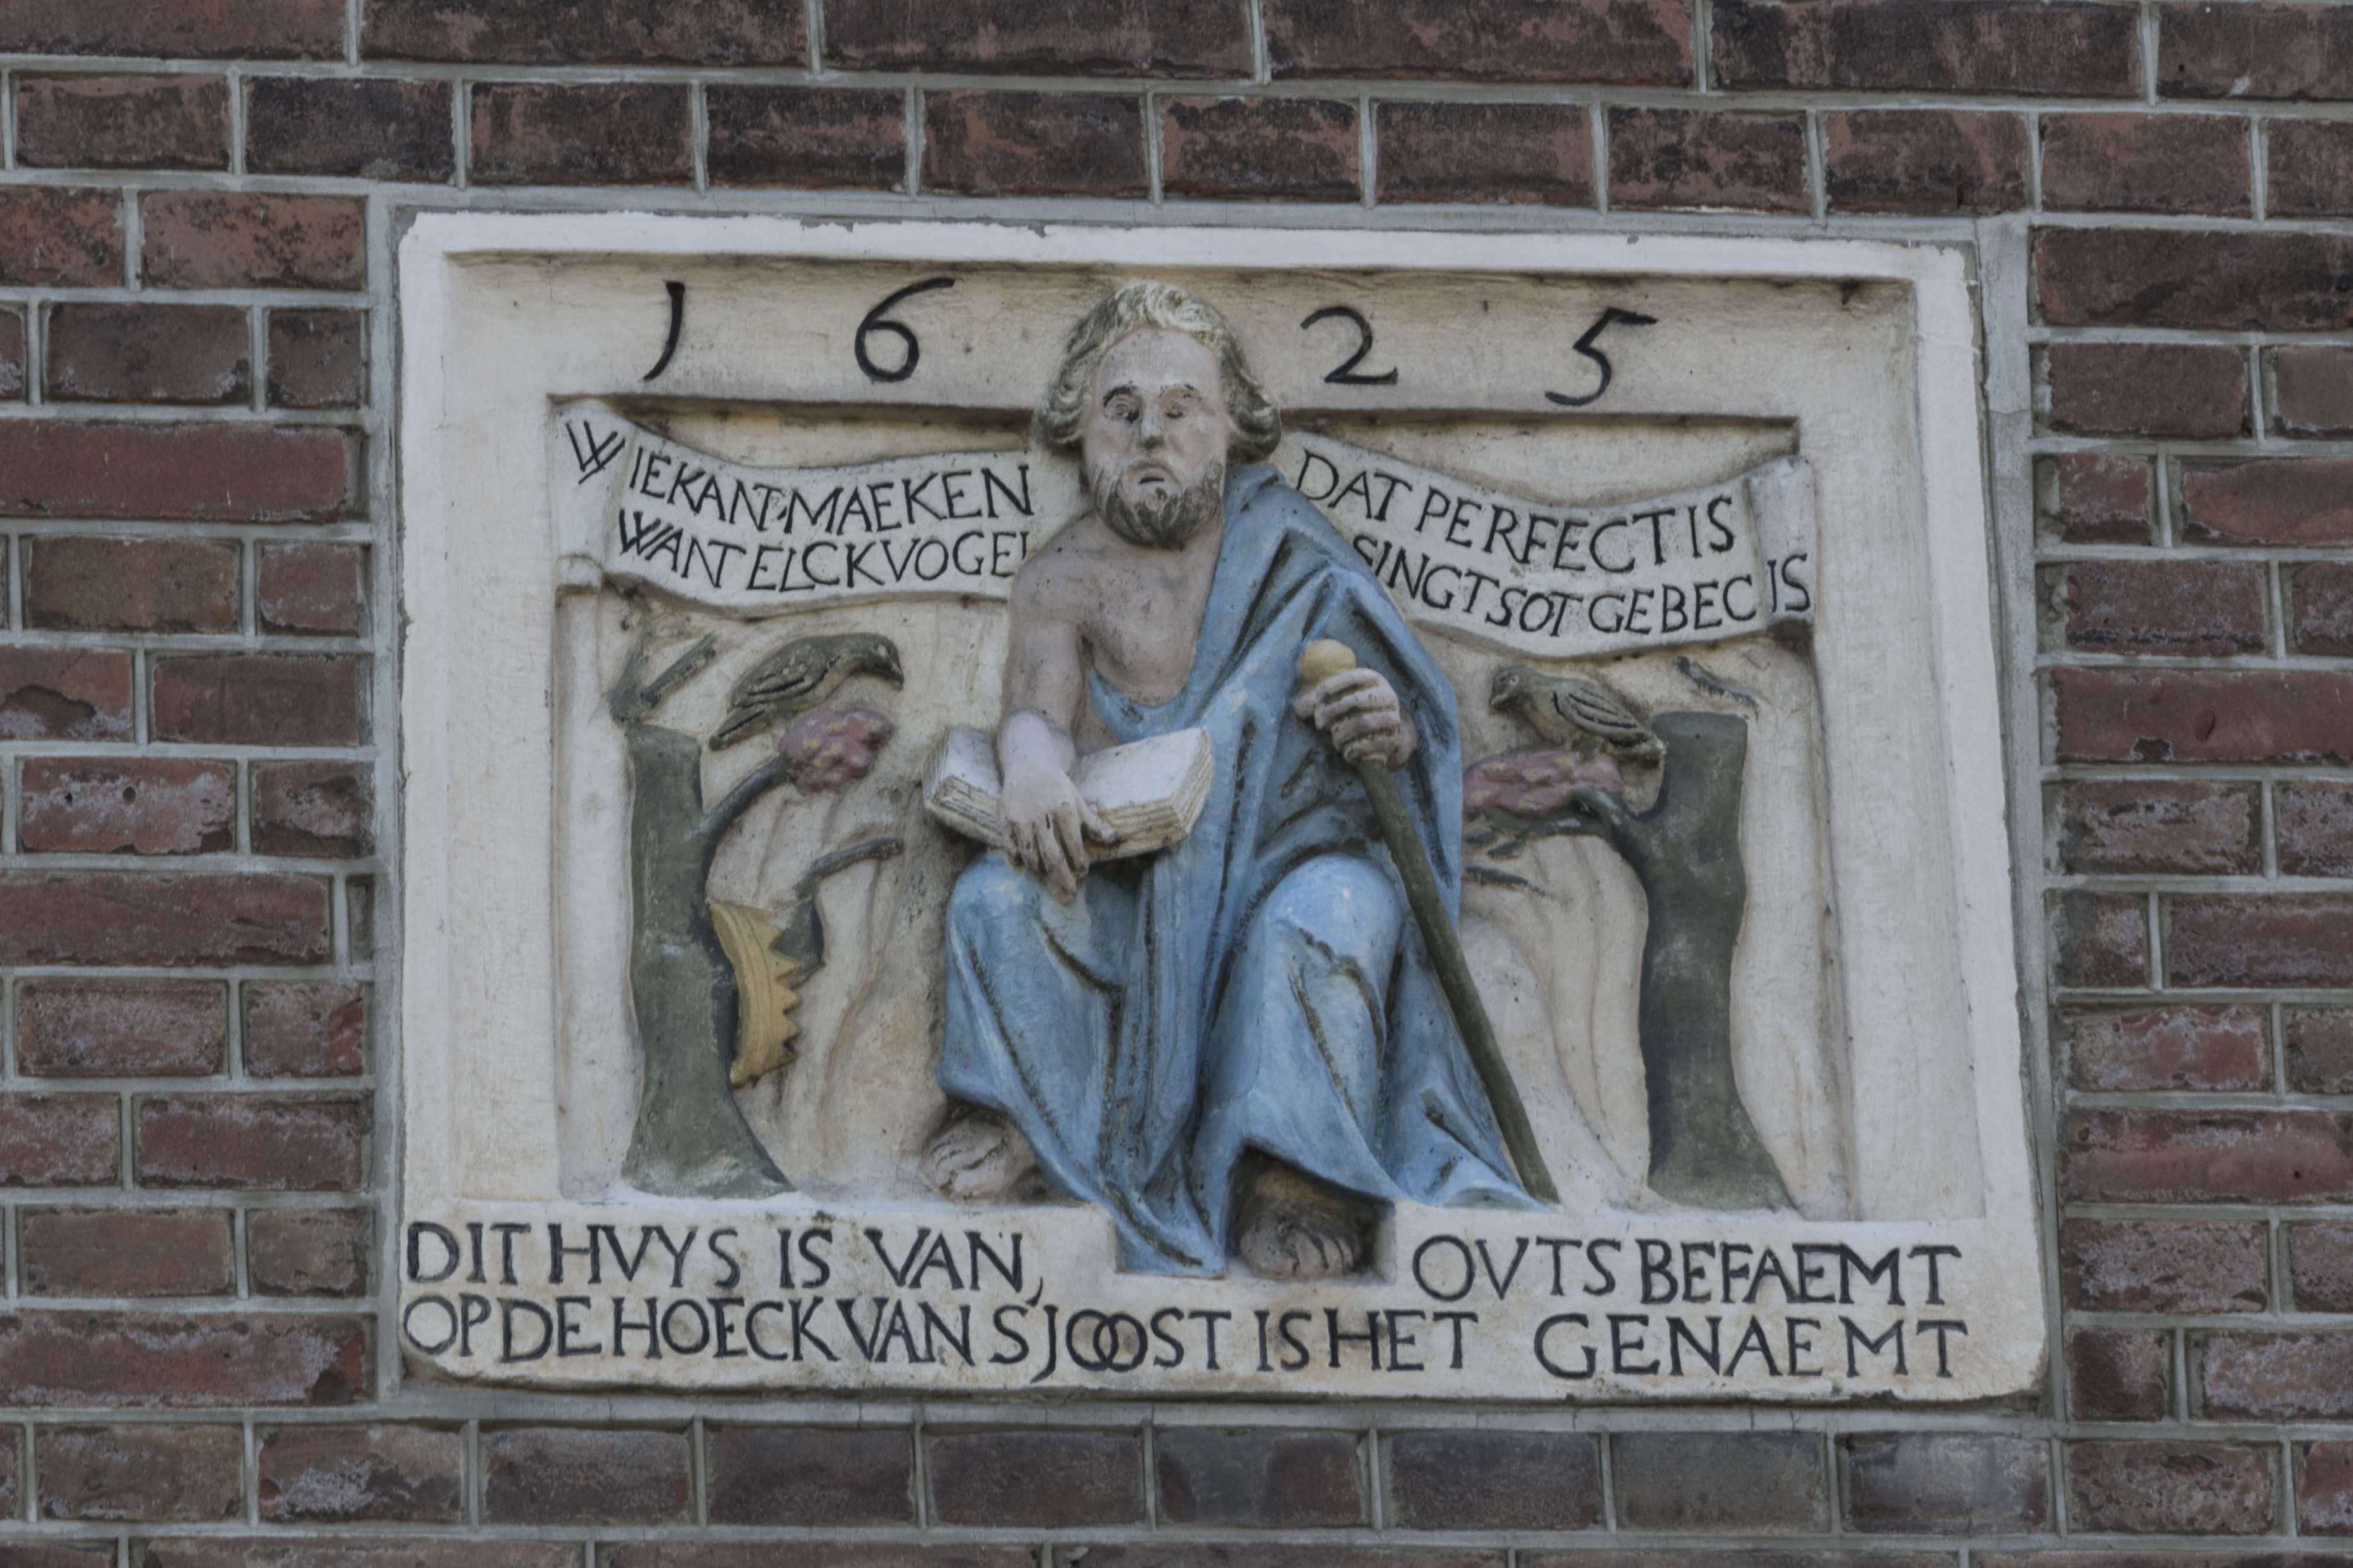
outdoor, architecture, photography, van, building, urban, monument, photo, statue, nikon, historic, art, holland, nederland, netherlands, dutch, outdoorphotography, picture, photograph, fotos, foto, fotografie, urbanphotography, geheugen, paulvandevelde, pdvandevelde, padagudaloma, landschapsfotografie, dordrecht, stadsfotografie, nederlandinfotos, historisch, stadswandeling, architectuur, pvdvfotografie, pdvandeveldedordrecht, diep, rondjedordt, dedordtevaer, dutchphotography, nederlandsefotografie, dutchphotogaraphy, totallydutch, fotografienederland, hollandsefotografie, fotografieholland, dordtmonumenteel, fotosdordrecht, fotosvandordrecht, stonetablet, erfgoedcentrumdiep, gevelsteen, facingbrick, openmonumentendag, fotovandeweek, kuipershaven, dordrechtmonumenteel, commemorative plaque